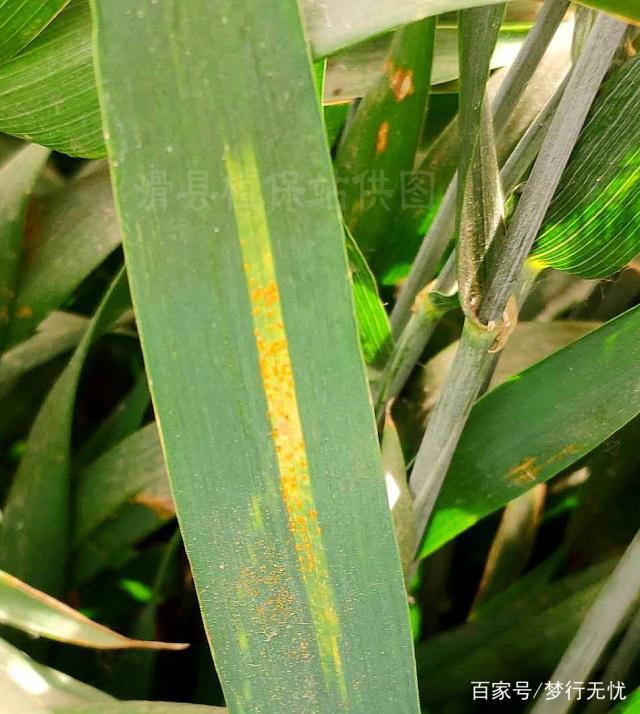
Plant: Wheat
Disease: wheat stripe rust